Talulah Riley

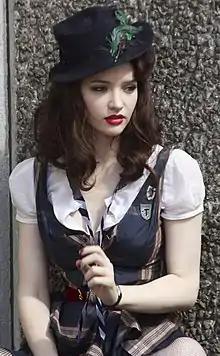
Riley in 2009

Talulah Jane Riley-Milburn (born 26 September 1985) is an English actress. She has appeared in films, including "Pride & Prejudice" (2005), "St Trinian's" (2007) and its sequel "" (2009), "The Boat That Rocked" (2009), and "Inception" (2010). She has also appeared on the HBO science fiction western series "Westworld" (2016–2018) and the FX biographical miniseries "Pistol" (2022).